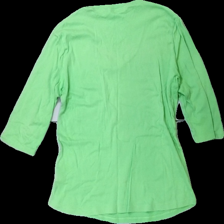
View: back
Type: Top
Category: Ladies
Brand: Not in the list
Brand text on label: great rumors
Colors: Green
Material: 100% cotton
Cut: Regular
Size: L
Season: All
Damage location: middle left
Price range: <50
Recommended usage: Export
Description: grön tröja med trekvarts ärmar, nopprig